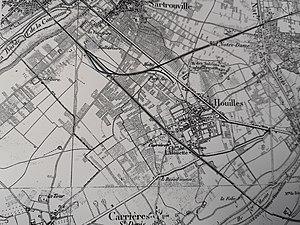
Photo d'un détail de la carte établie par le général Pelet en 1859 que le département de la Seine
L’histoire de Houilles est celle d’un village rural, Houilles, qui est progressivement englobé dans la banlieue parisienne. Il s’industrialise, s’urbanise, fait partie de la banlieue rouge, puis, avec l'évolution sociologique de la ville et l'évolution politique du département, sort de cette banlieue rouge.